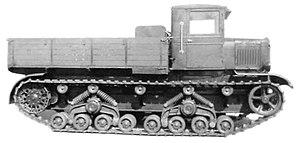
Le T-24 est un char moyen soviétique construit en 1931. Seules vingt-quatre unités furent construites et aucune d'entre elles ne participa à une quelconque bataille ou autre affrontement. Ce fut le premier char produit dans l'usine Malychev située en Ukraine, cette dernière étant à l'origine des fameux T-34 et T-54 soviétiques. La suspension à ressorts fut appliquée avec succès aux T-24 en Union soviétique. Ce système était en effet à l'origine destiné aux tracteurs d'artillerie.